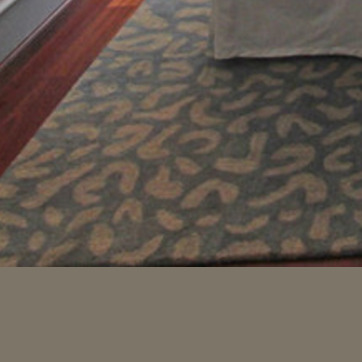
Material: carpet